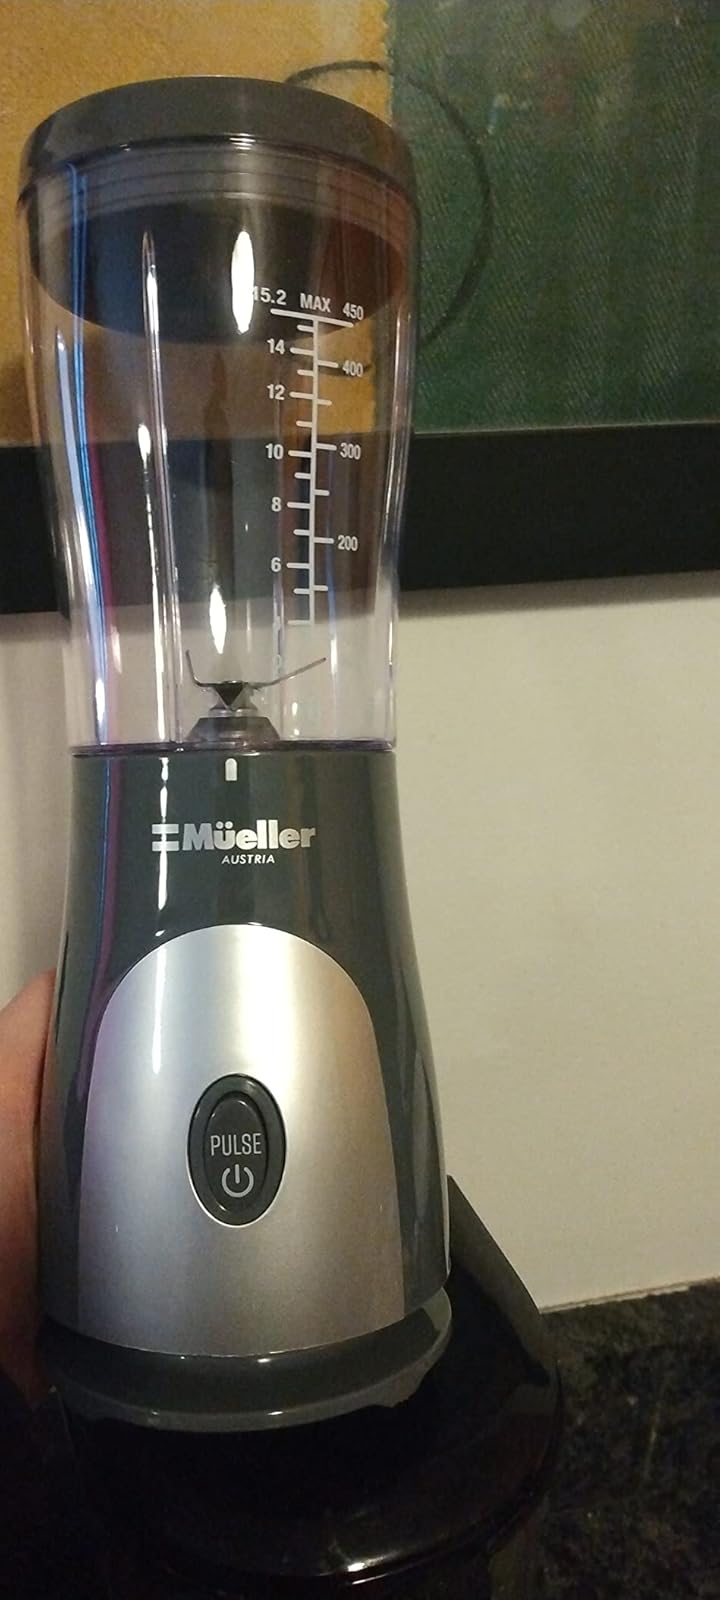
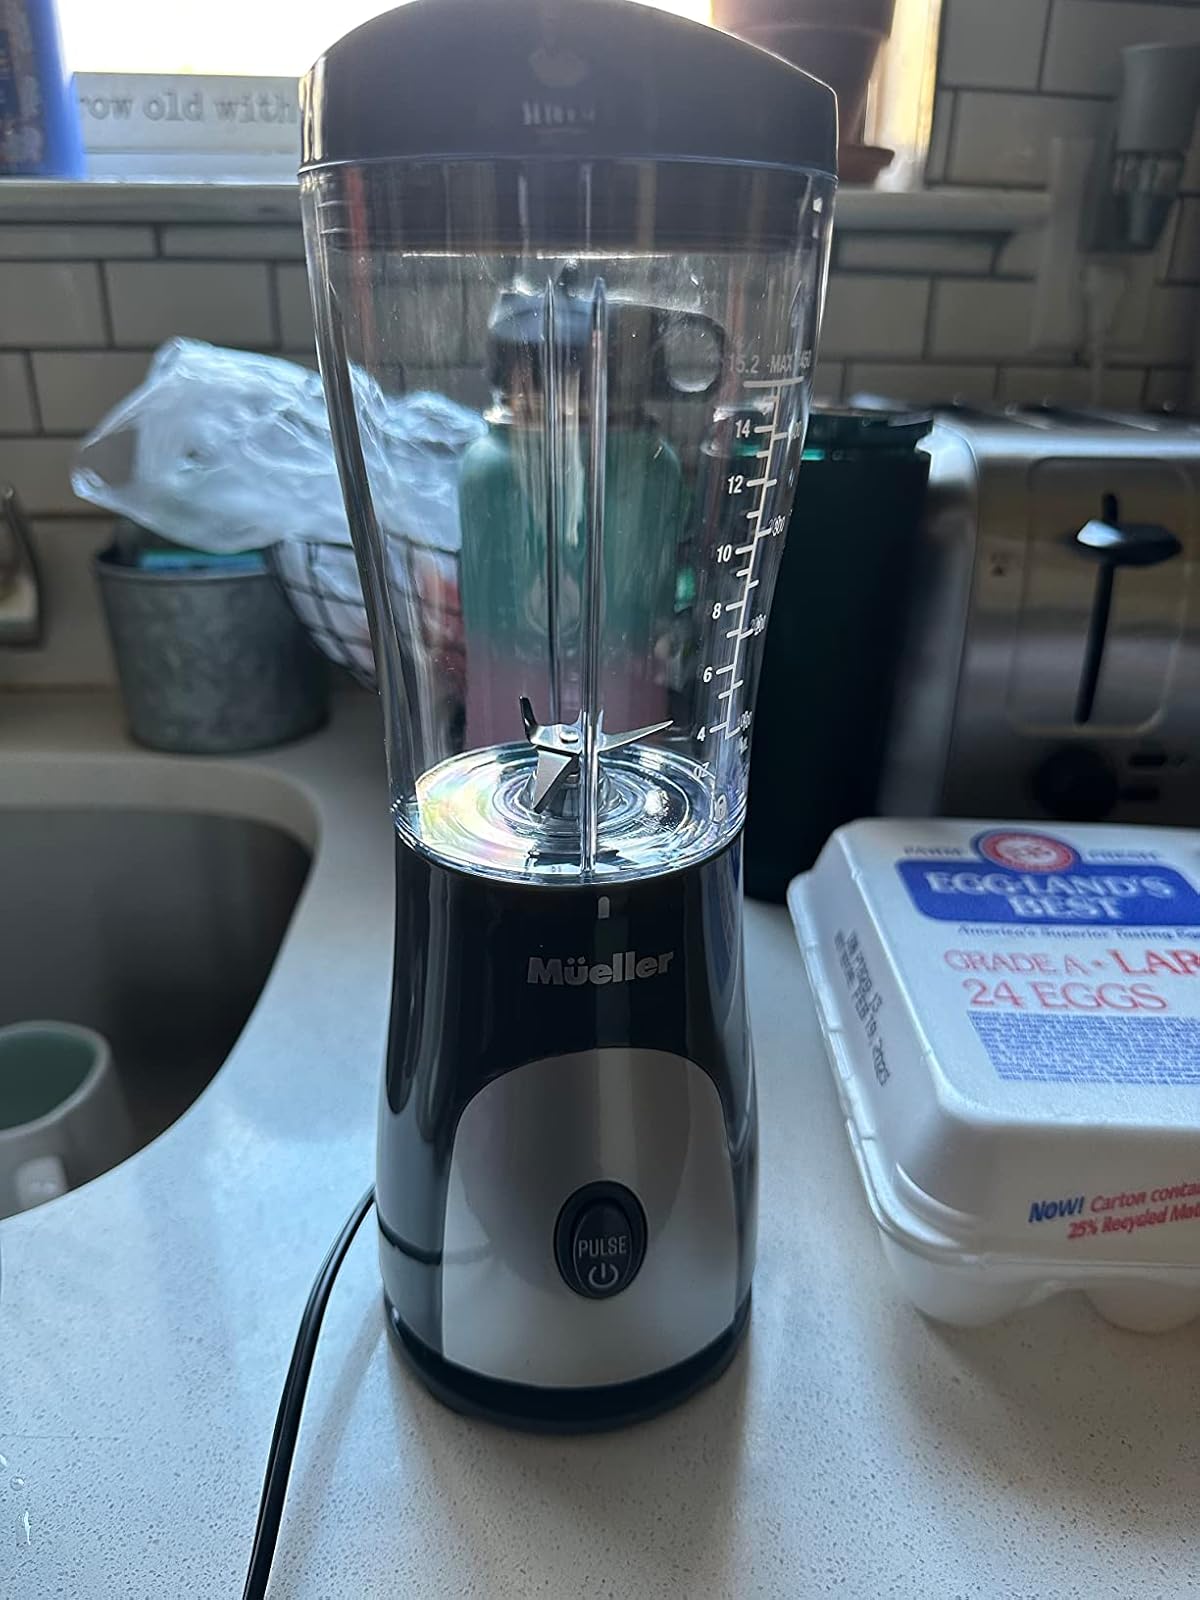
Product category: items_blender
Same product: yes